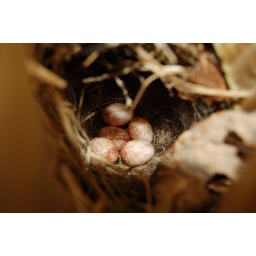
She did it again. . . she built her nest in a plastic bag hanging in the shed.